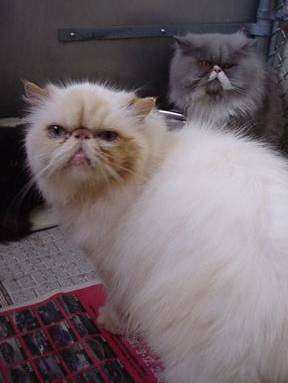
Label: cat